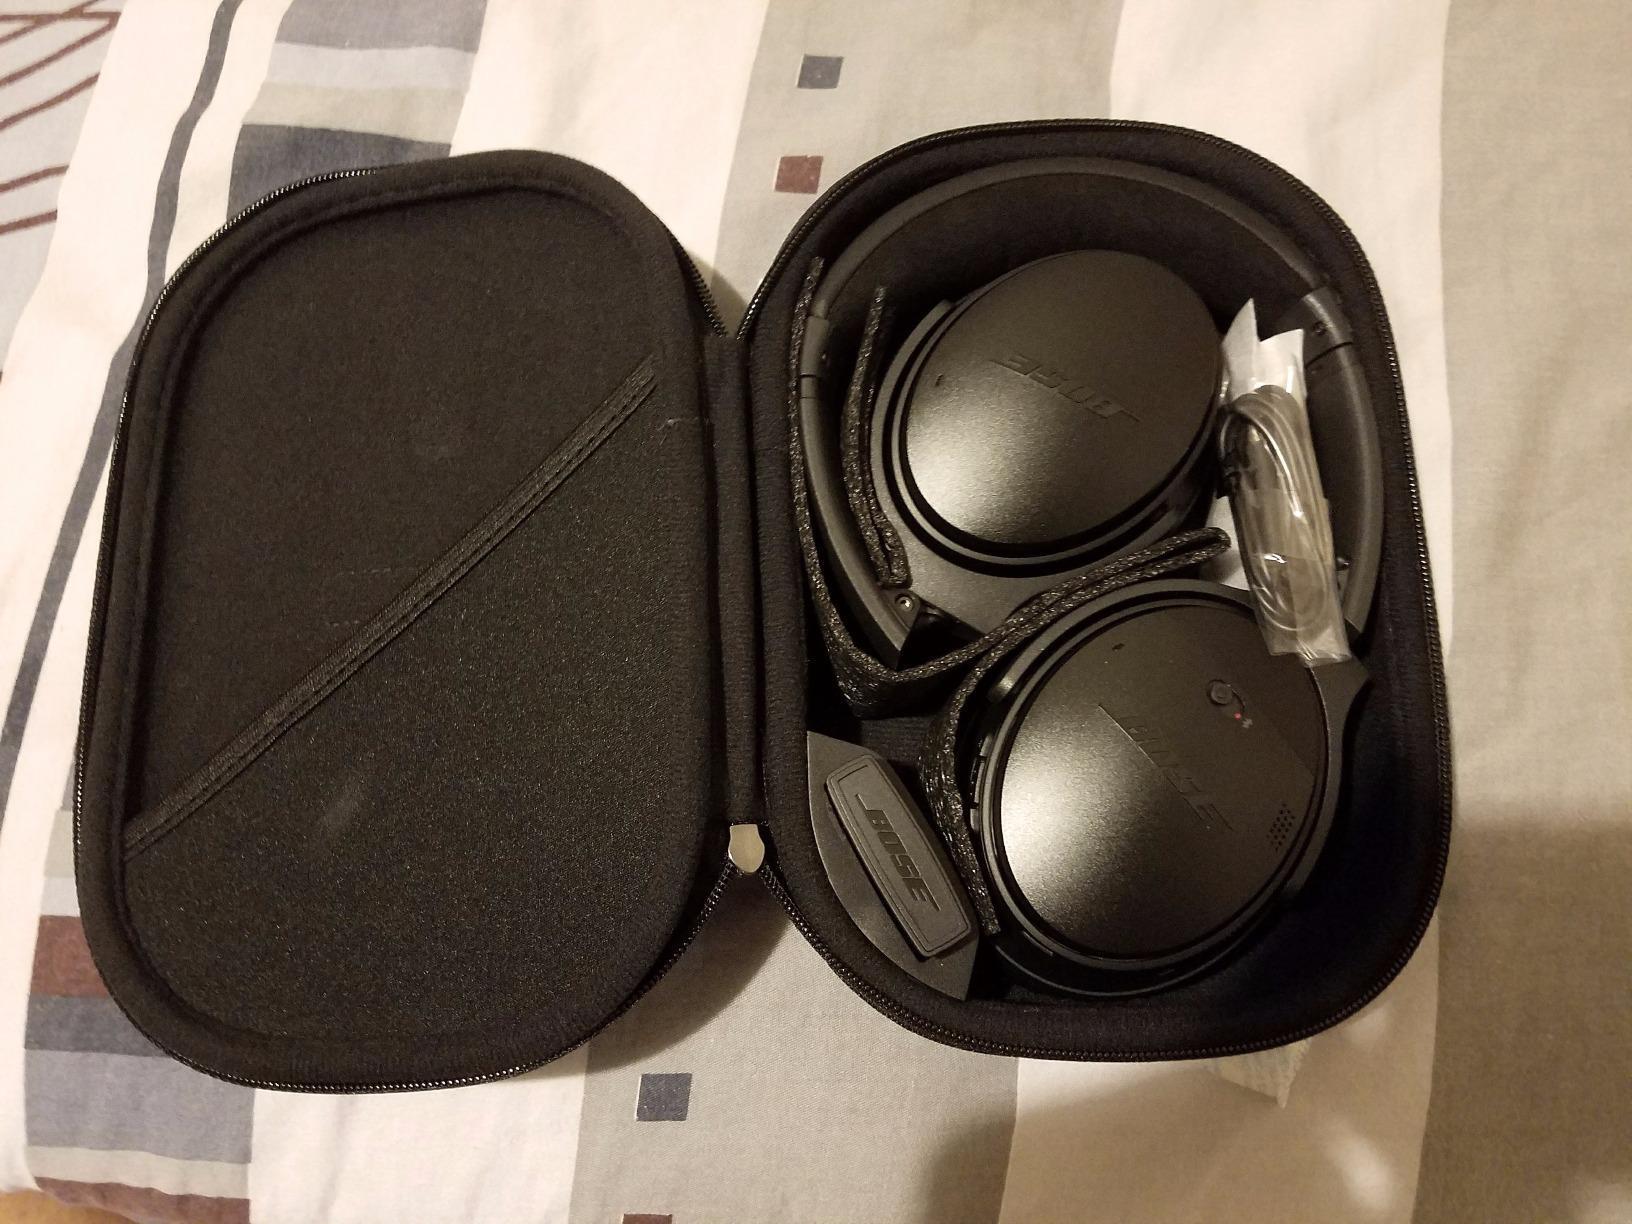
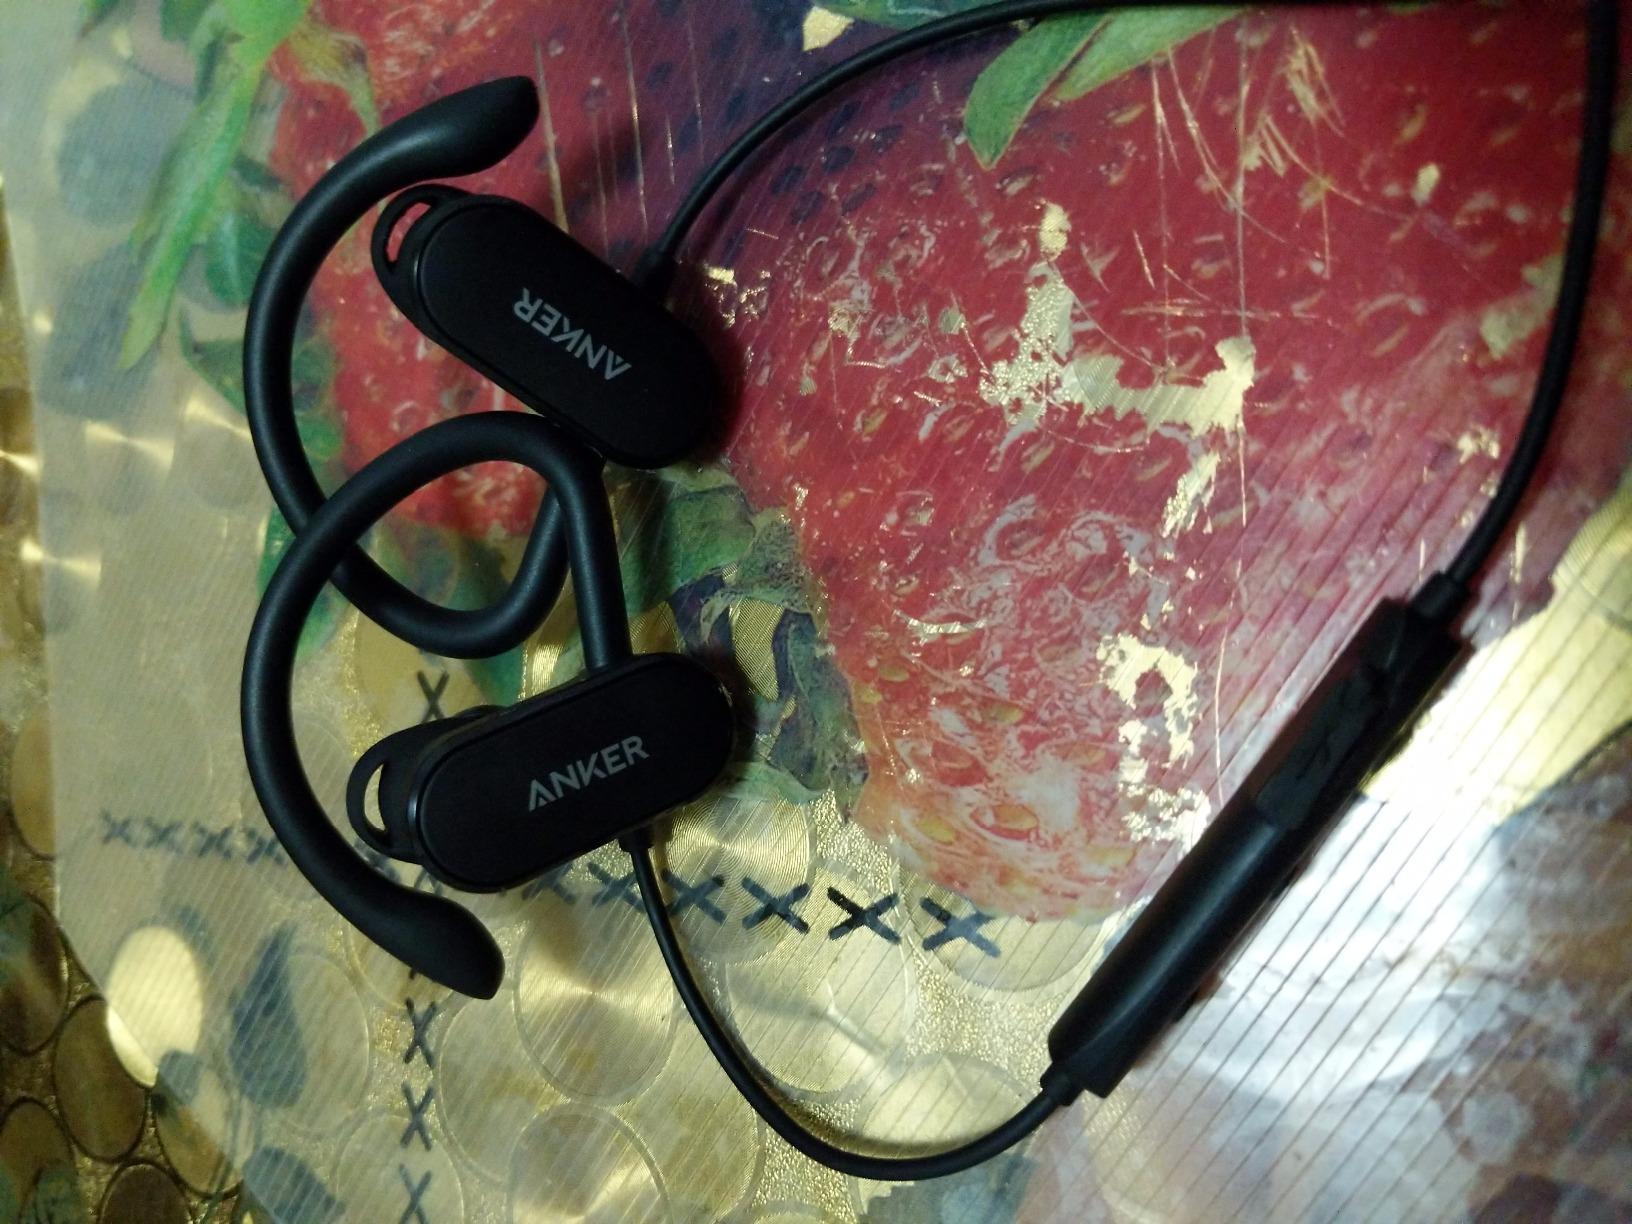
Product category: headphones
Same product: no